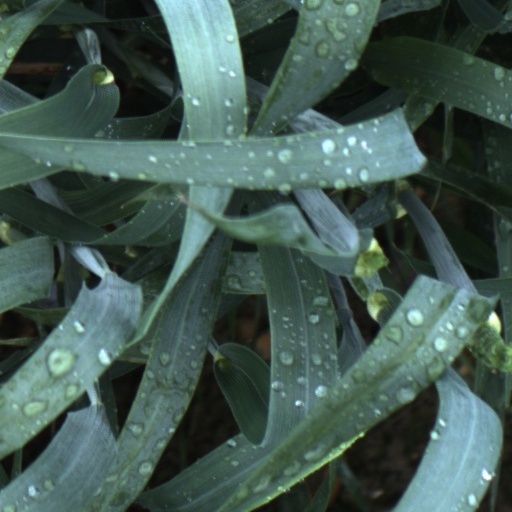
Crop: wheat